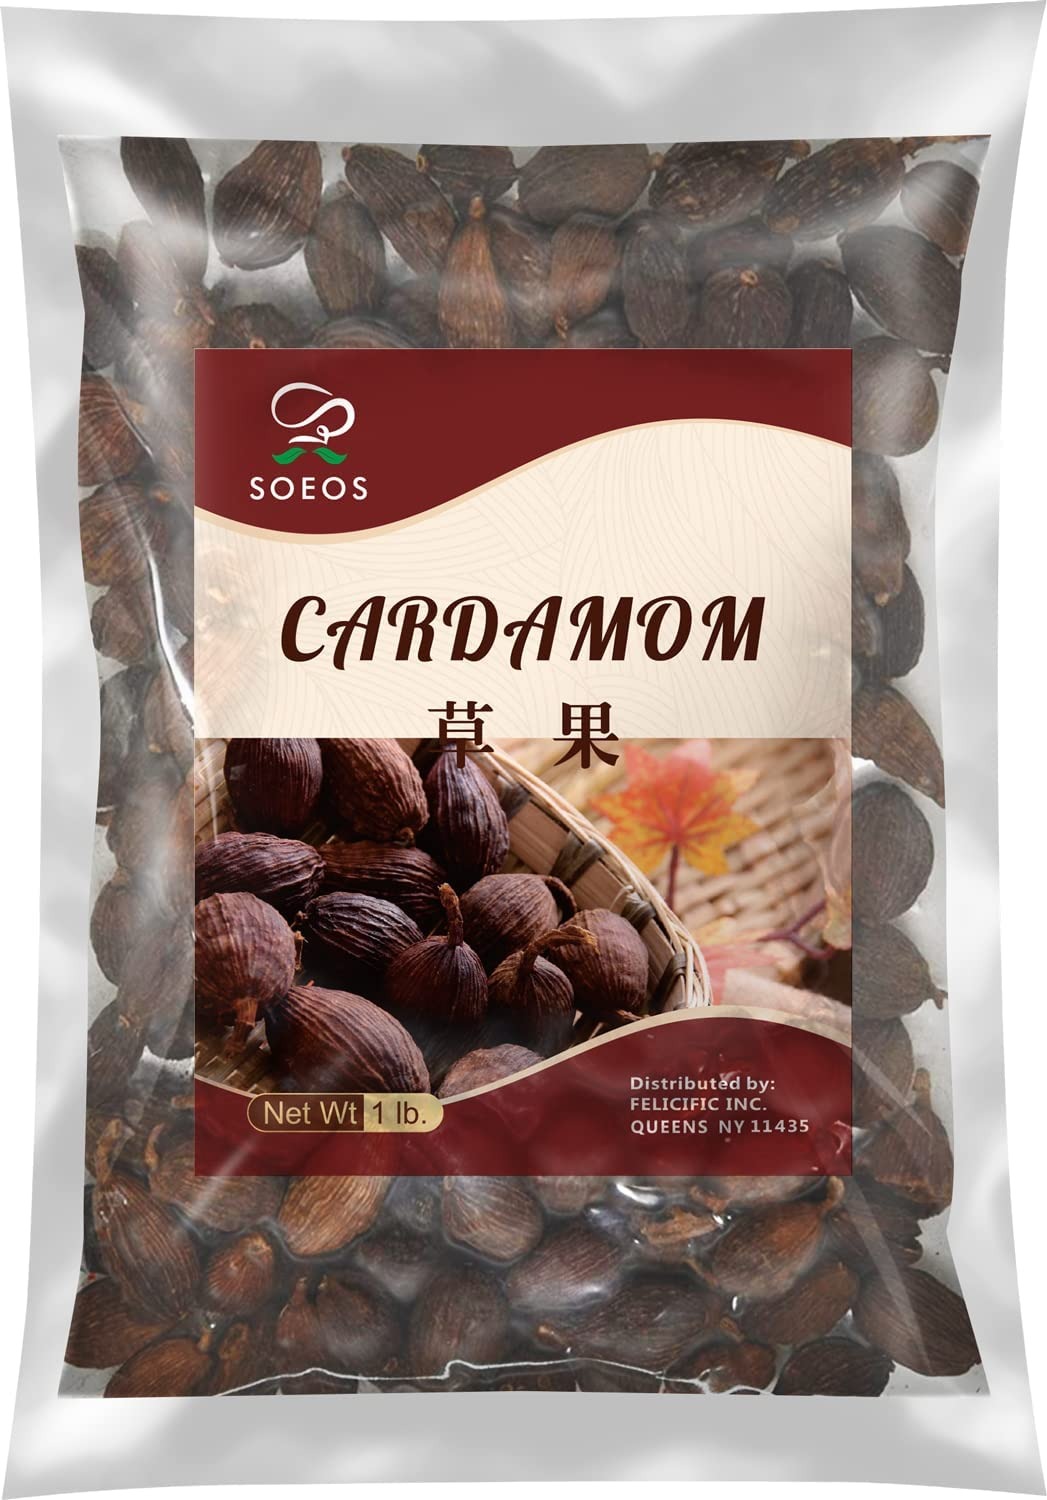
Item Name: Soeos Chinese Cardamom Seeds, Amomum Tsaoko, Caoguo, 1lb
Bullet Point 1: Amomum tsaoko removes fishy smell on every seafood dishes you’ll make.
Bullet Point 2: Storage Condition: Please store in a cool and dry place.
Bullet Point 3: Amomum Tsaoko came from tsaoko fruit which is a perennial herb seemingly part of the ginger family. It is gathered in China, mainly in Yunna, Guangxi, and Guizhou provinces.
Bullet Point 4: It has a unique aroma that adds excitement on every prepared cuisine.
Bullet Point 5: Soeos takes your satisfaction as our highest priority. let us know anytime for questions and concerns, as we value your voice to make things right.
Value: 16.0
Unit: Ounce

Price: 29.96